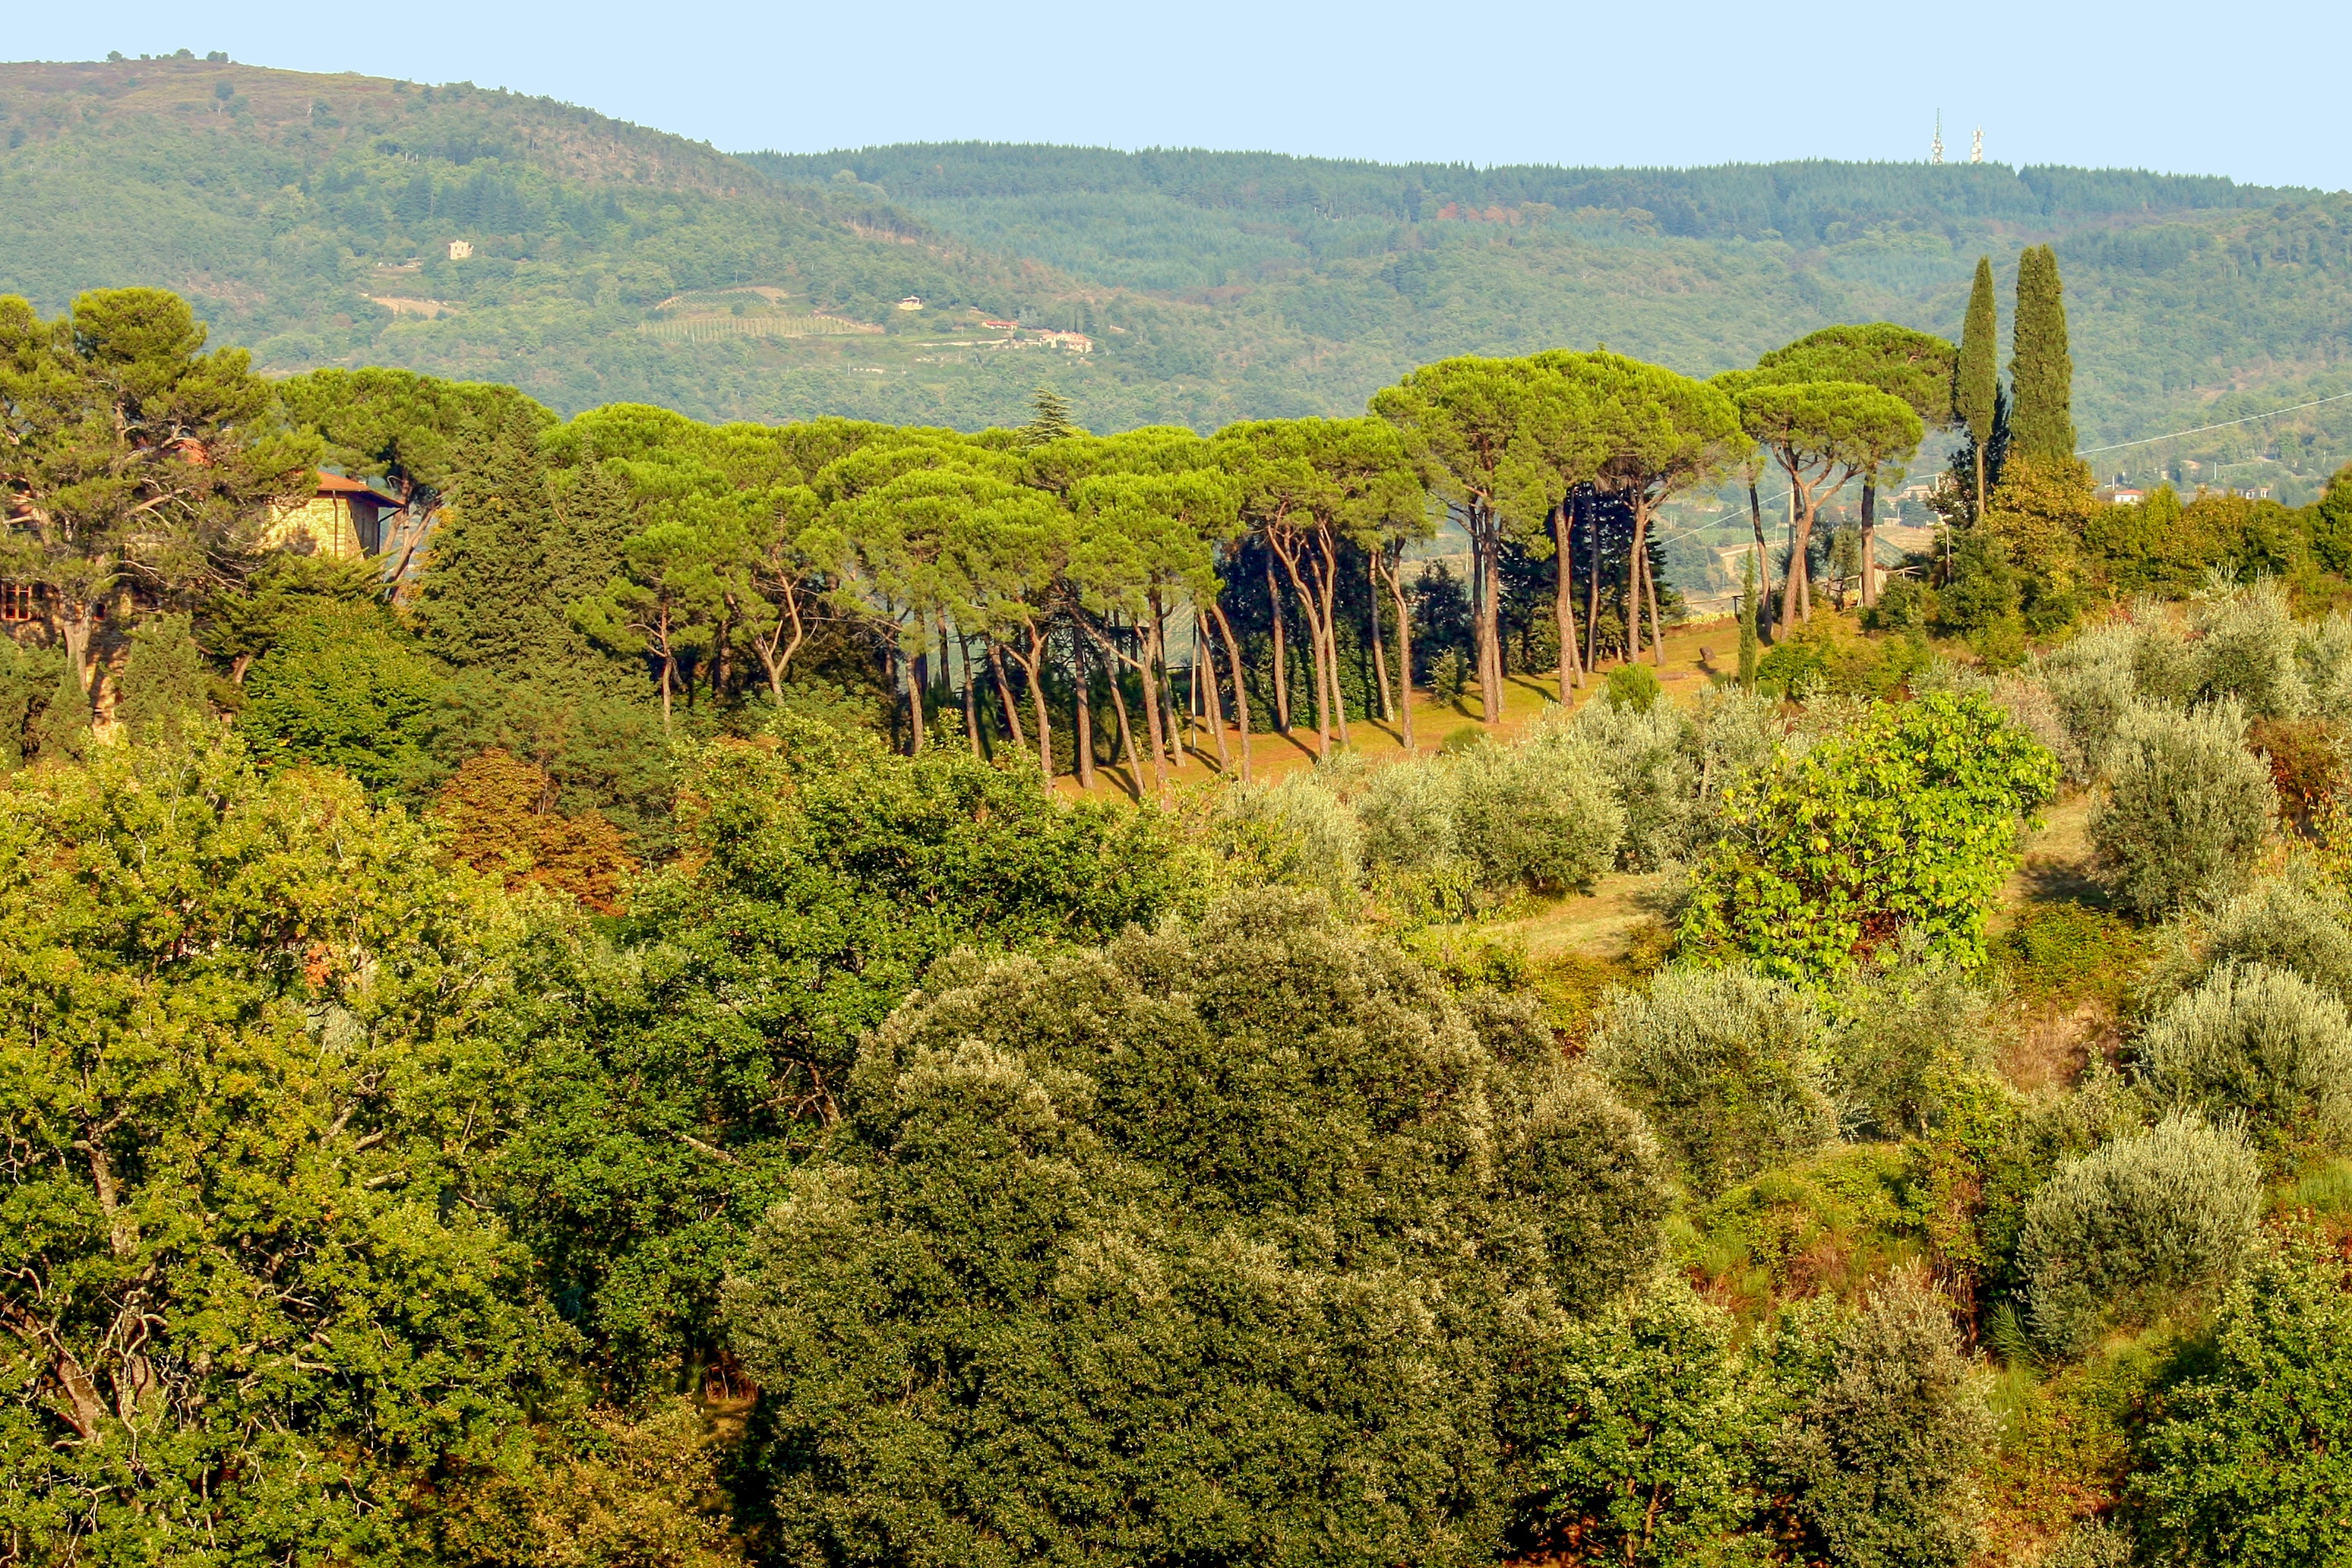
landscape, tree, forest, wilderness, mountain, plant, leaf, hill, flower, valley, jungle, autumn, italy, tuscany, agriculture, flora, ridge, vegetation, shrub, plateau, habitat, ecosystem, toscana, rural area, biome, chianti, natural environment, woody plant